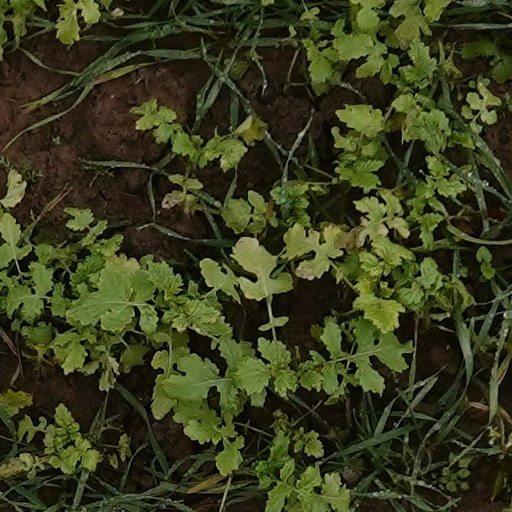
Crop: wheat